Hamilton Heights Historic District

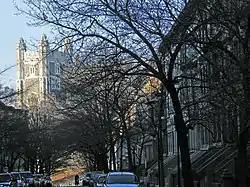
Hamilton Heights Historic District, March 2009

The Hamilton Heights Historic District is a national historic district in Hamilton Heights, New York, New York. It consists of 192 contributing residential rowhouses, apartment buildings, and churches built between about 1886 and 1931. Most are three and four story brick rowhouses set behind raised stone terraces. The three churches within the district are St. Luke's, the Convent Avenue Baptist Church, and St. James Presbyterian Church. Architectural styles include Queen Anne, Romanesque, and Beaux-Arts.